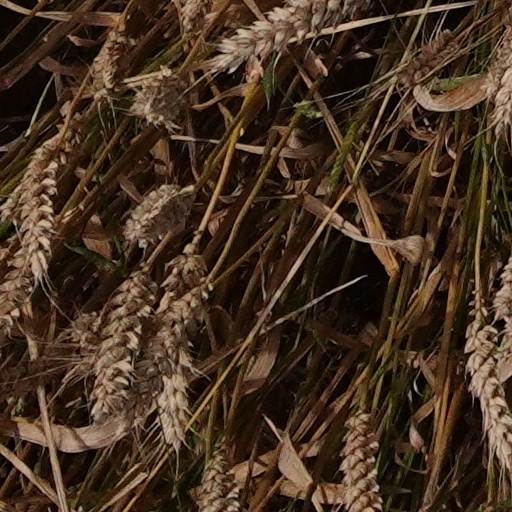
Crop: wheat